Truso

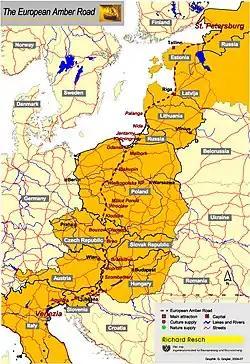
The Amber Road (eastern route), as hypothesized by Polish historian Jerzy Wielowiejski, "Główny szlak bursztynowy w czasach Cesarstwa Rzymskiego" (Main Route of the Amber Road of the Roman Empire), 1980

Truso was situated in a central location upon the Eastern European trade routes, which led from Birka in Sweden via Visby on the island of Gotland towards the southern Baltic Sea shore, where in the 13th century the Hanseatic city of Elbing was established. From there, trade continued further south along the Amber Road to Carnuntum in the Alps. These ancient roads led further south-west and south-east to the Black Sea and eventually to North Africa and the Middle East. Gimbutas has observed thatFor Old Prussia, Truso played the same central role as Haithabu for north-western Germany or the Slavic Vineta for Pomerania.East–western trade routes lead from Truso and Wiskiauten (a rival trading centre in Old Prussia, at the south-western corner of the Courish Lagoon), along the Baltic Sea to Jutland and from there up the Slien inlet to Haithabu (Hedeby), the large trading center in Jutland. This town, located close to the modern city of Schleswig in Schleswig-Holstein, was centrally located and could be reached from all four directions over land as well as from the North Sea and the Baltic Sea.